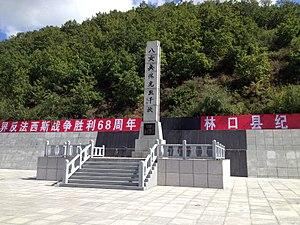
Le xian de Linkou est un district administratif de la province du Heilongjiang en Chine. Il est placé sous la juridiction de la ville-préfecture de Mudanjiang.